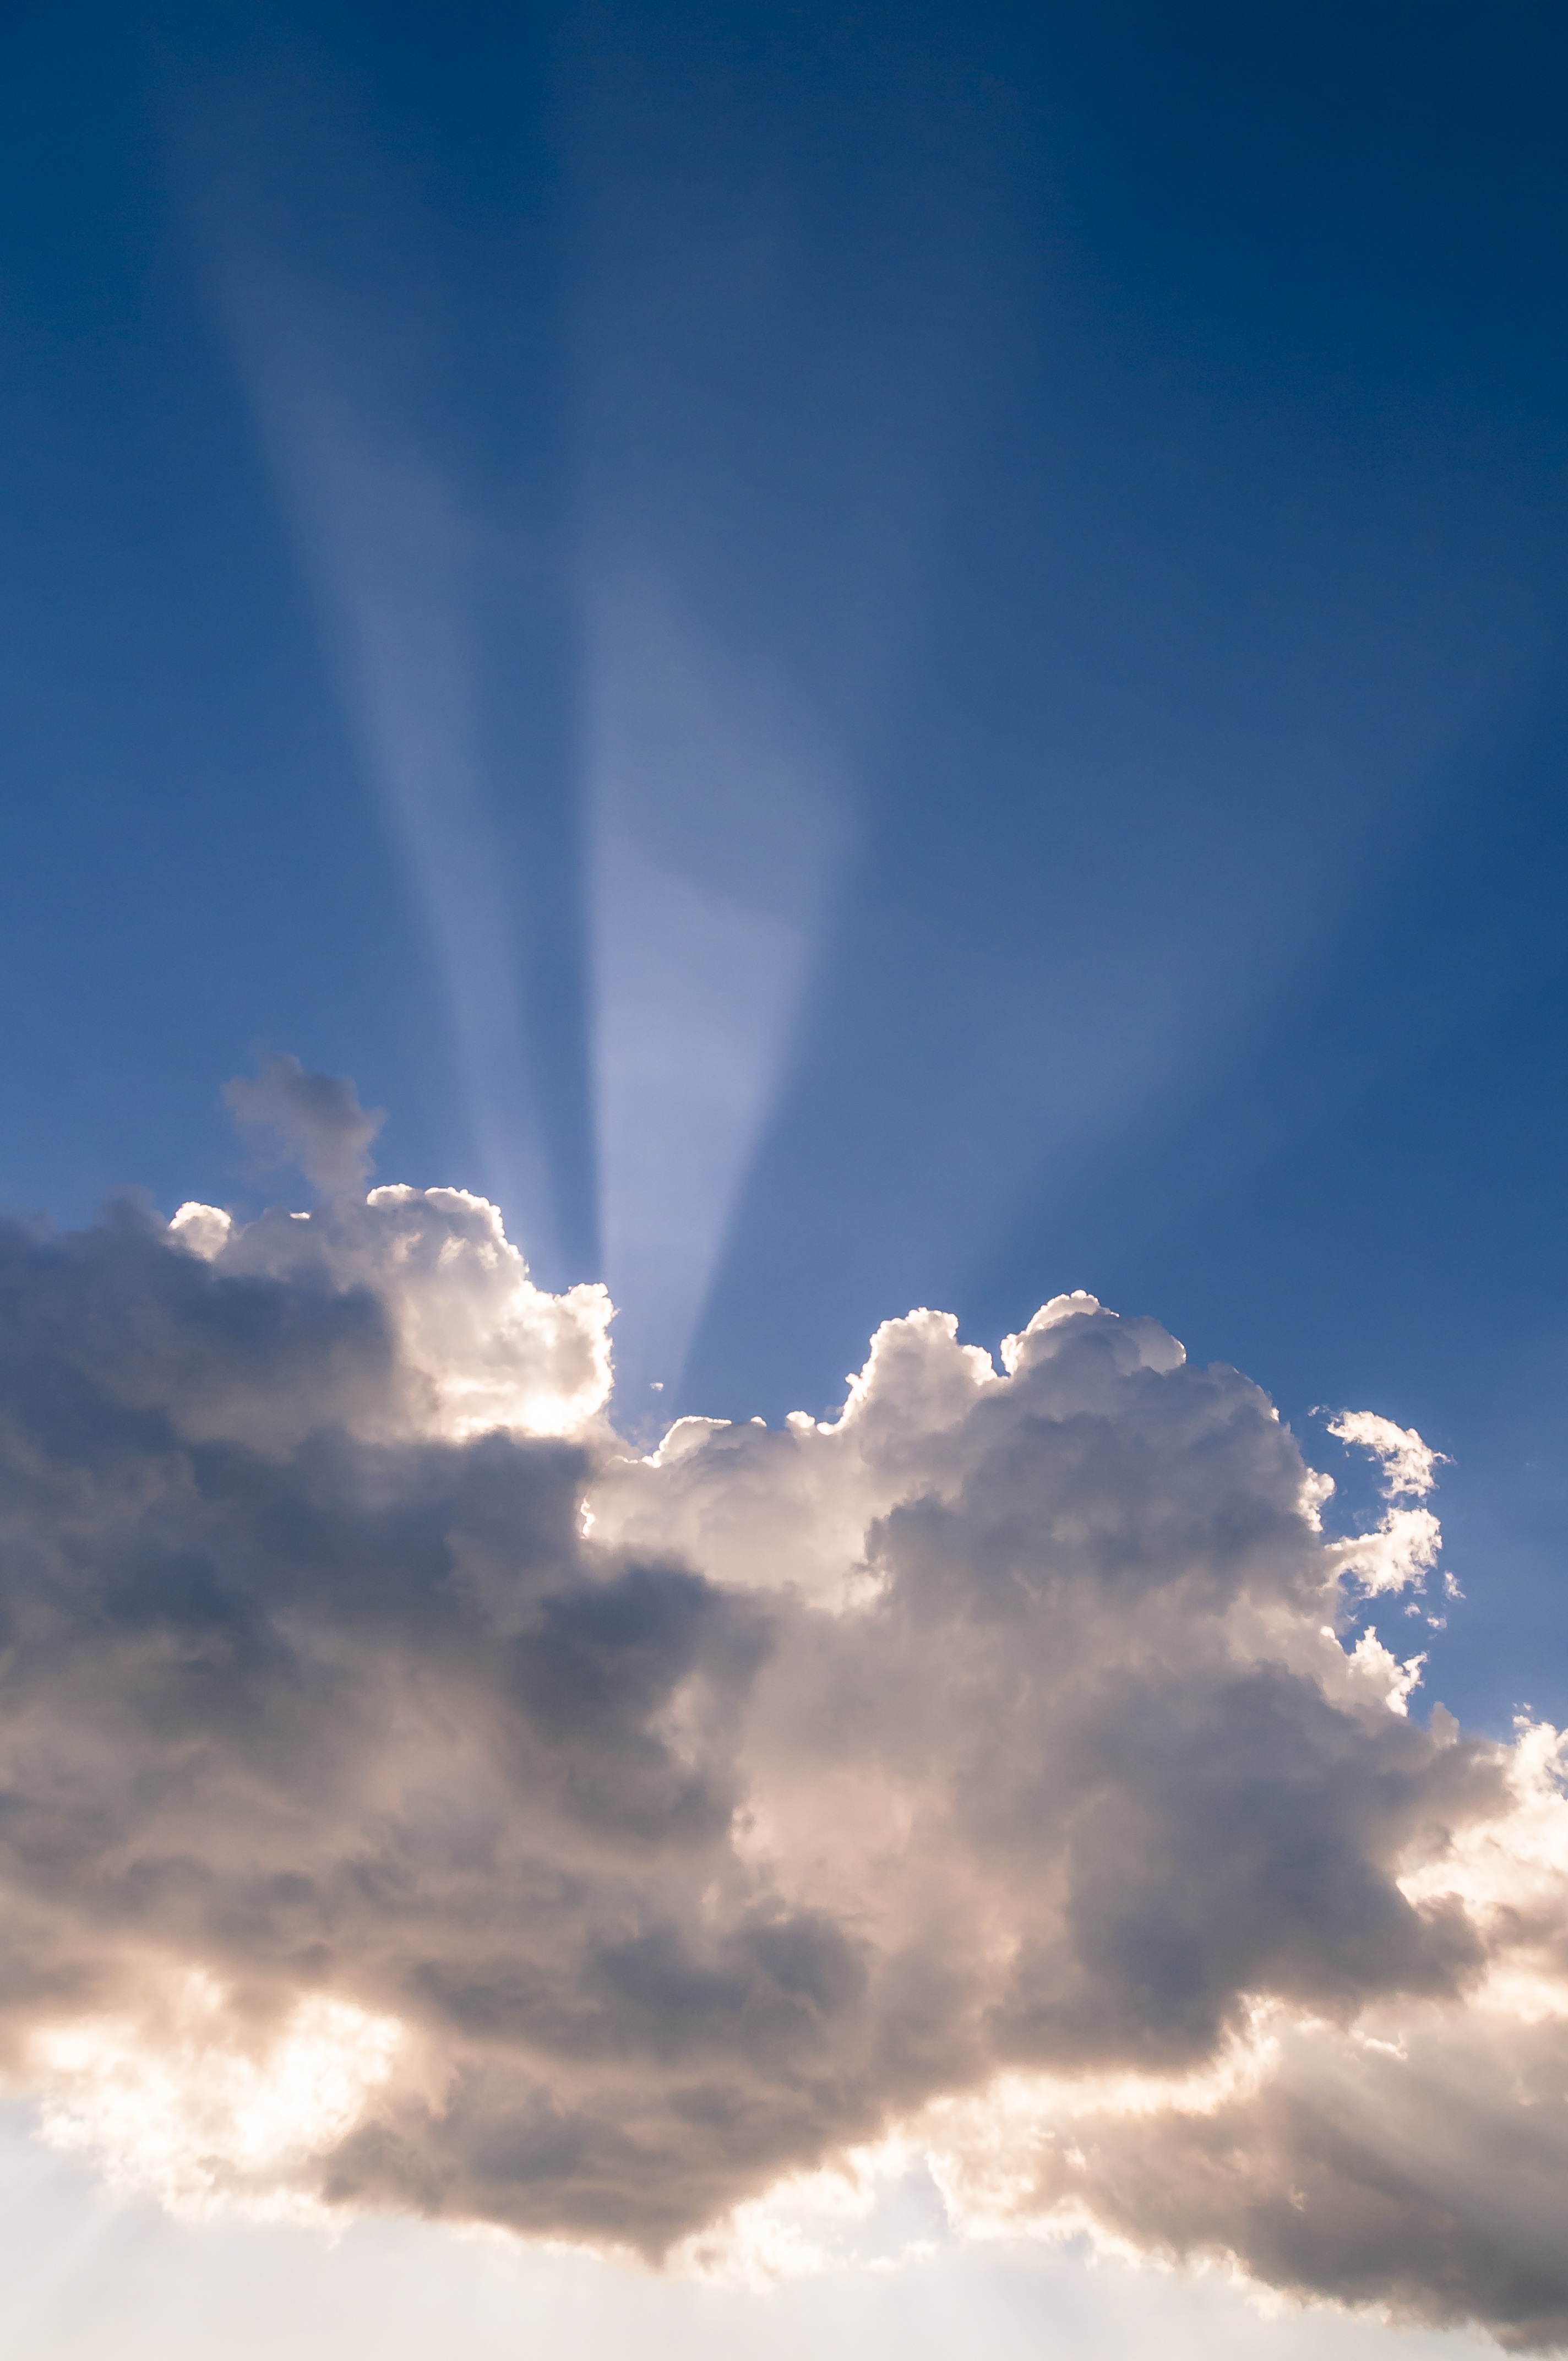
horizon, cloud, sky, sun, sunlight, atmosphere, daytime, cumulus, blue, clouds, hope, rays, meteorological phenomenon, atmosphere of earth